Darren Wyse

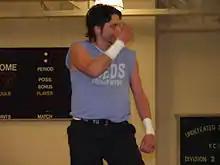
Wise in 2009

Darren Wise (born June 18, 1965) is a retired American professional wrestler, manager, trainer and promoter, known by his ring name "Dirty Deeds" Darren Wyse, who competed in Northeastern independent promotions including International World Class Championship Wrestling, Hardway Wrestling, the National Wrestling Alliance, National Championship Wrestling, Pro Wrestling eXpress and the Memphis, Tenn. based United States Wrestling Association. Also the founder and current promoter for NCW, he and longtime tag team partner The Hungarian Barbarian, became the promotion's tag team champions in 2007. As well, they won numerous regional tag team titles on the independent circuit.